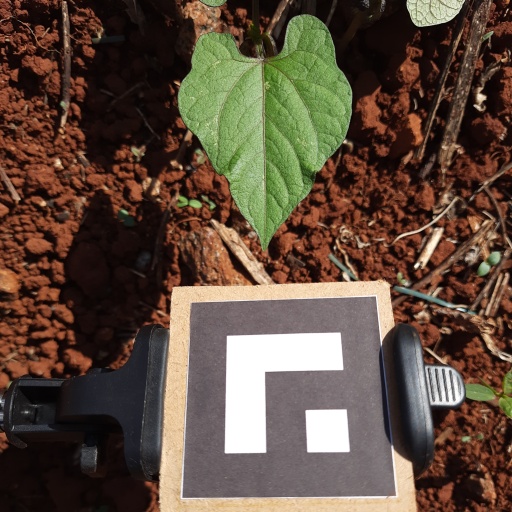
Observations: wavy surface, no eating holes, under sunlight